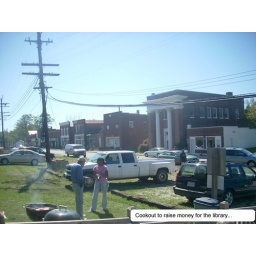
Cookout for the library which is in an old train depot.